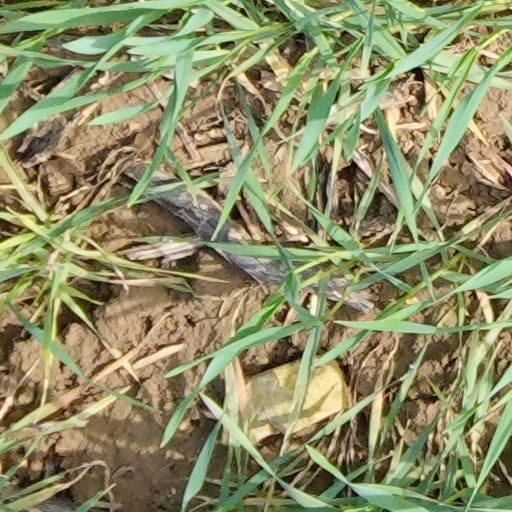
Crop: wheat